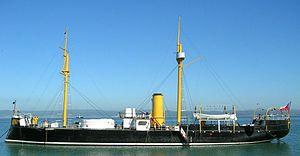
La corvette lance-missiles BAP De Los Heros (CM-23) est la troisième unité des six corvettes de classe PR-72P construite à Villeneuve-la-Garenne par la Société Française de Construction Navale pour la marine péruvienne.
La corvette lance-missiles BAP Velarde (CM-21) est la première unité des six corvettes de classe PR-72P construite à Villeneuve-la-Garenne par la Société Française de Construction Navale
La corvette lance-missiles BAP Santillana (CM-22) est la seconde unité des six corvettes de classe PR-72P construite à Villeneuve-la-Garenne par la Société Française de Construction Navale pour la marine péruvienne.